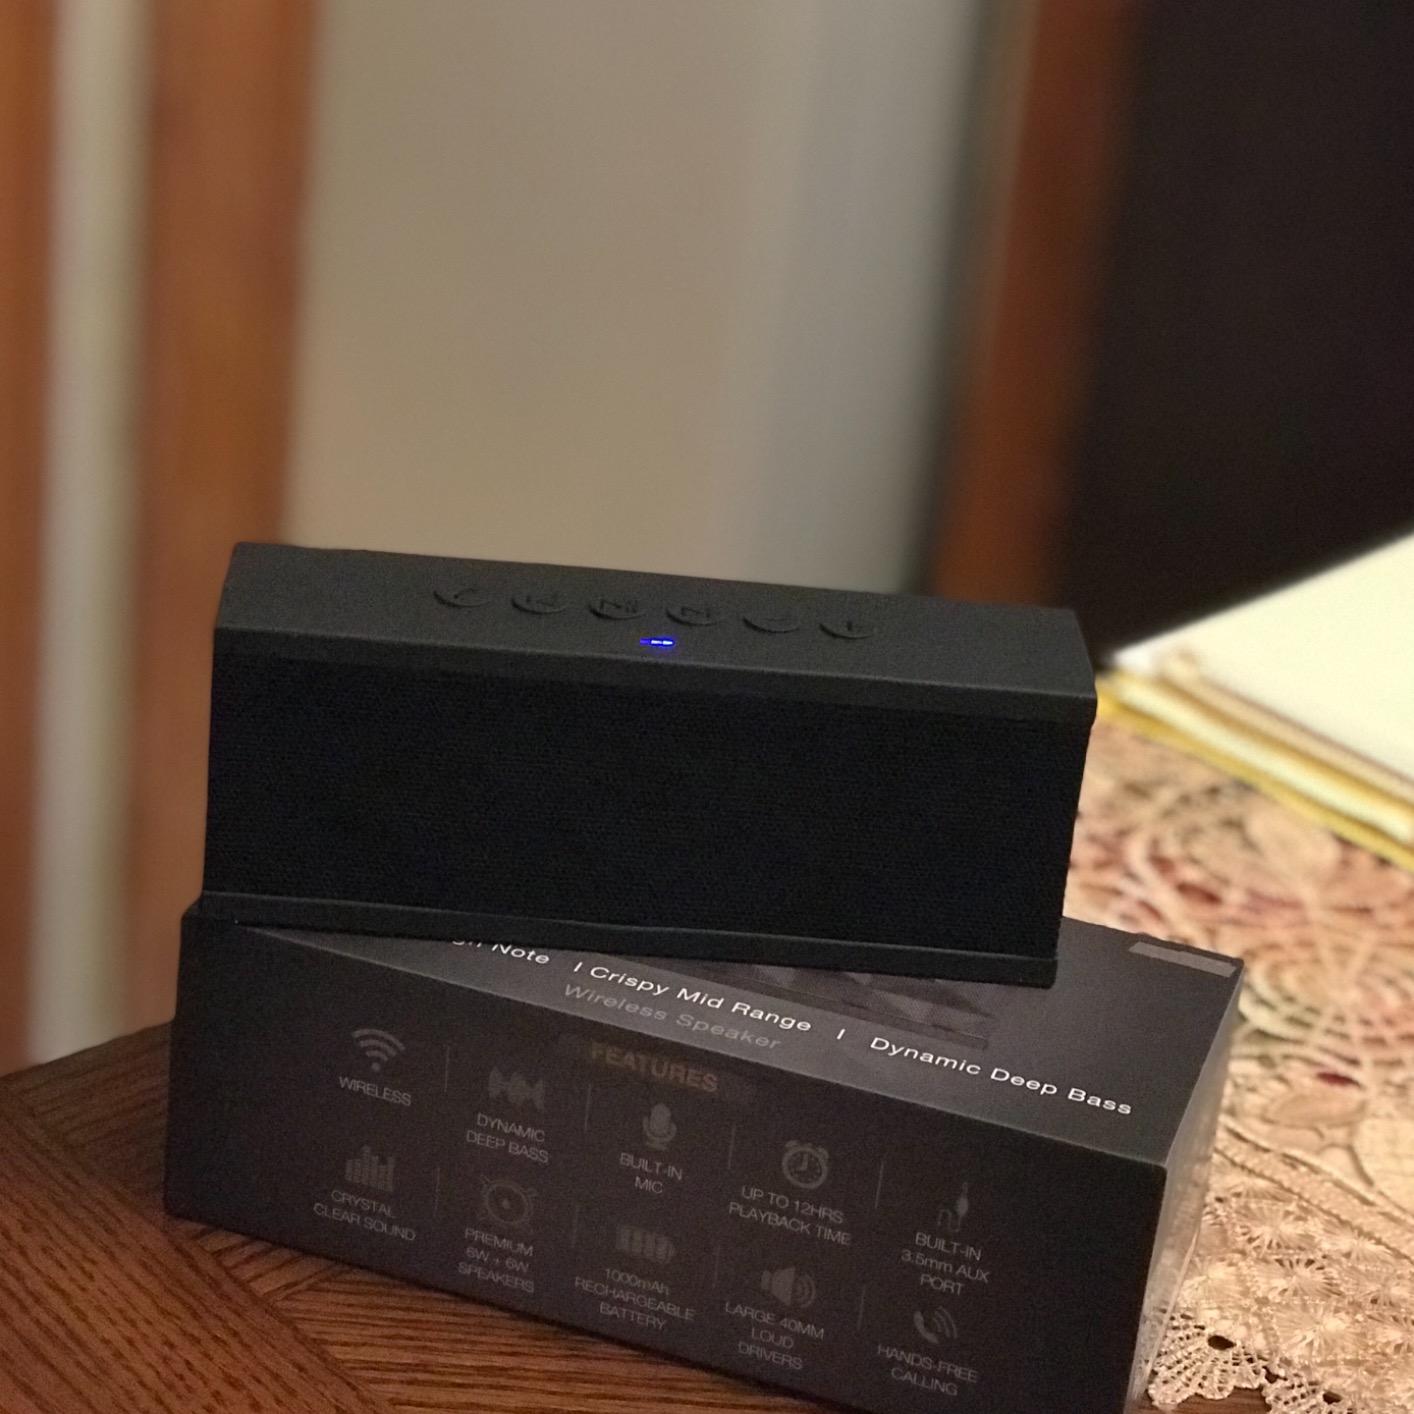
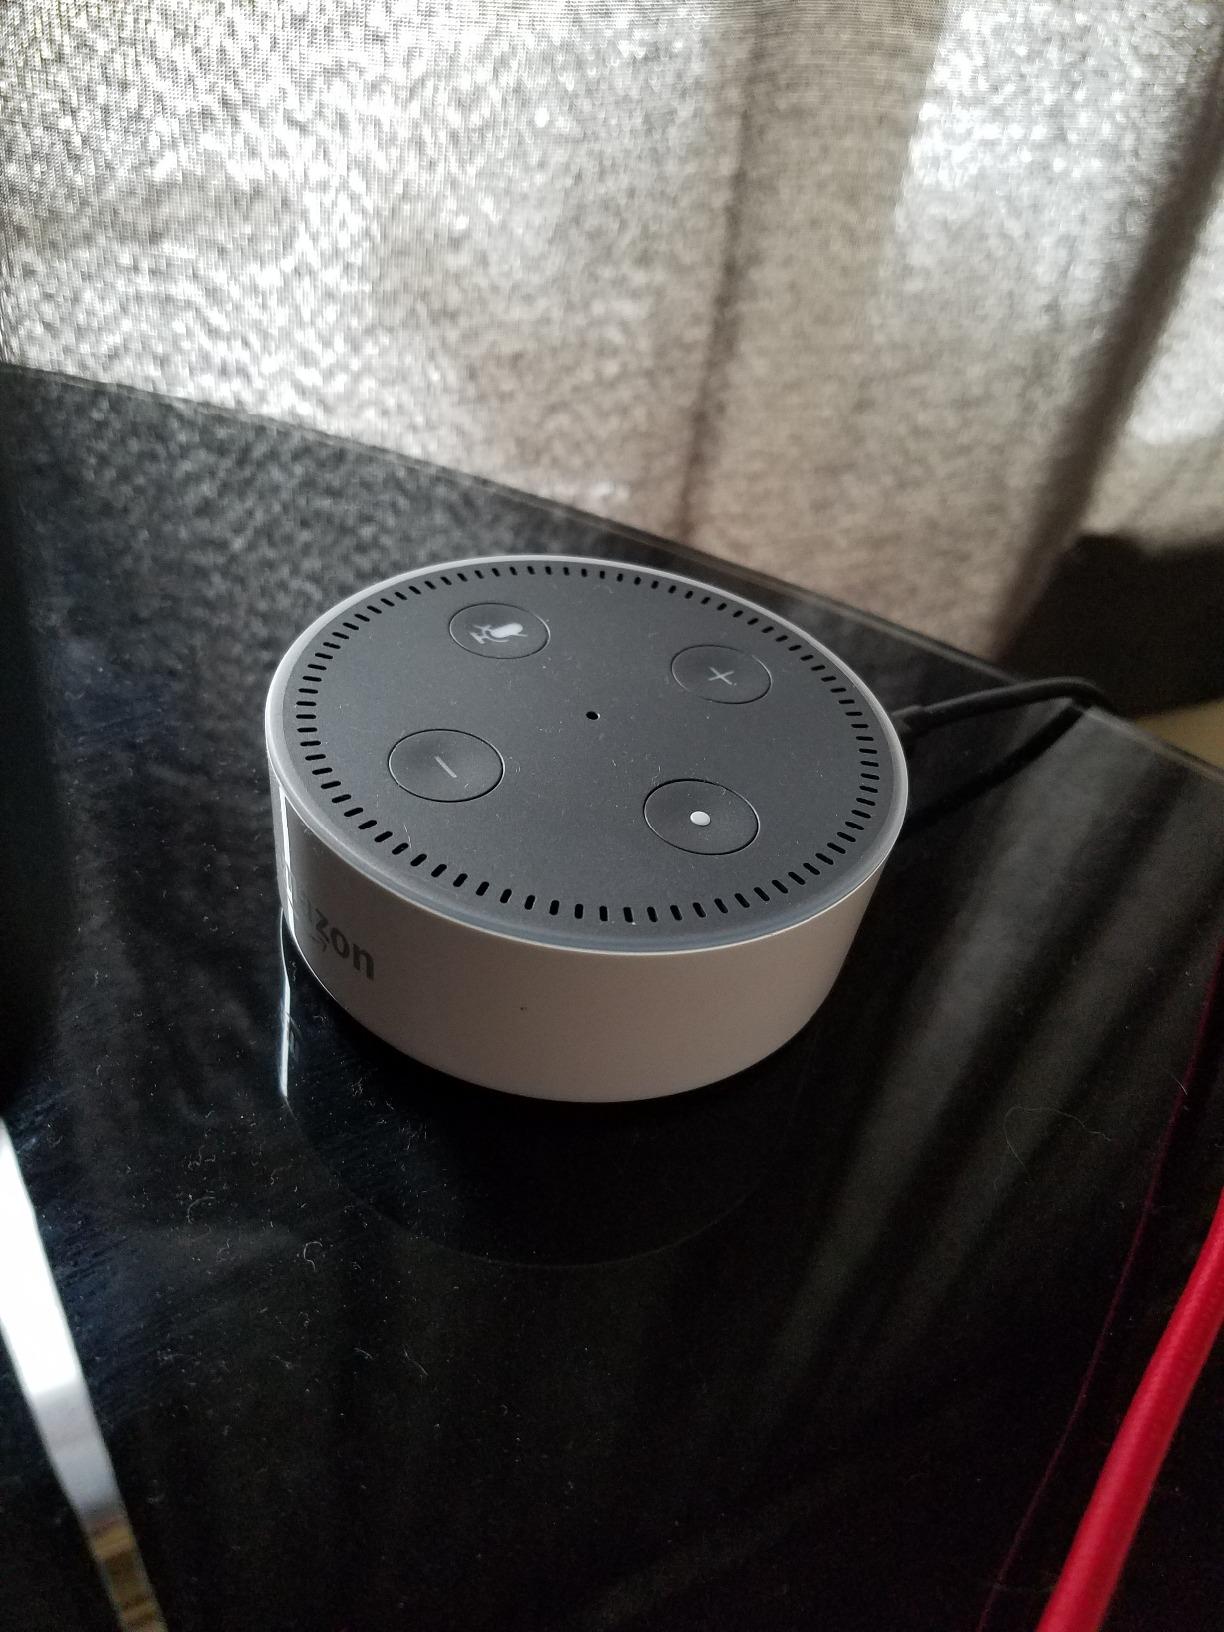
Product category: speaker
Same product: no